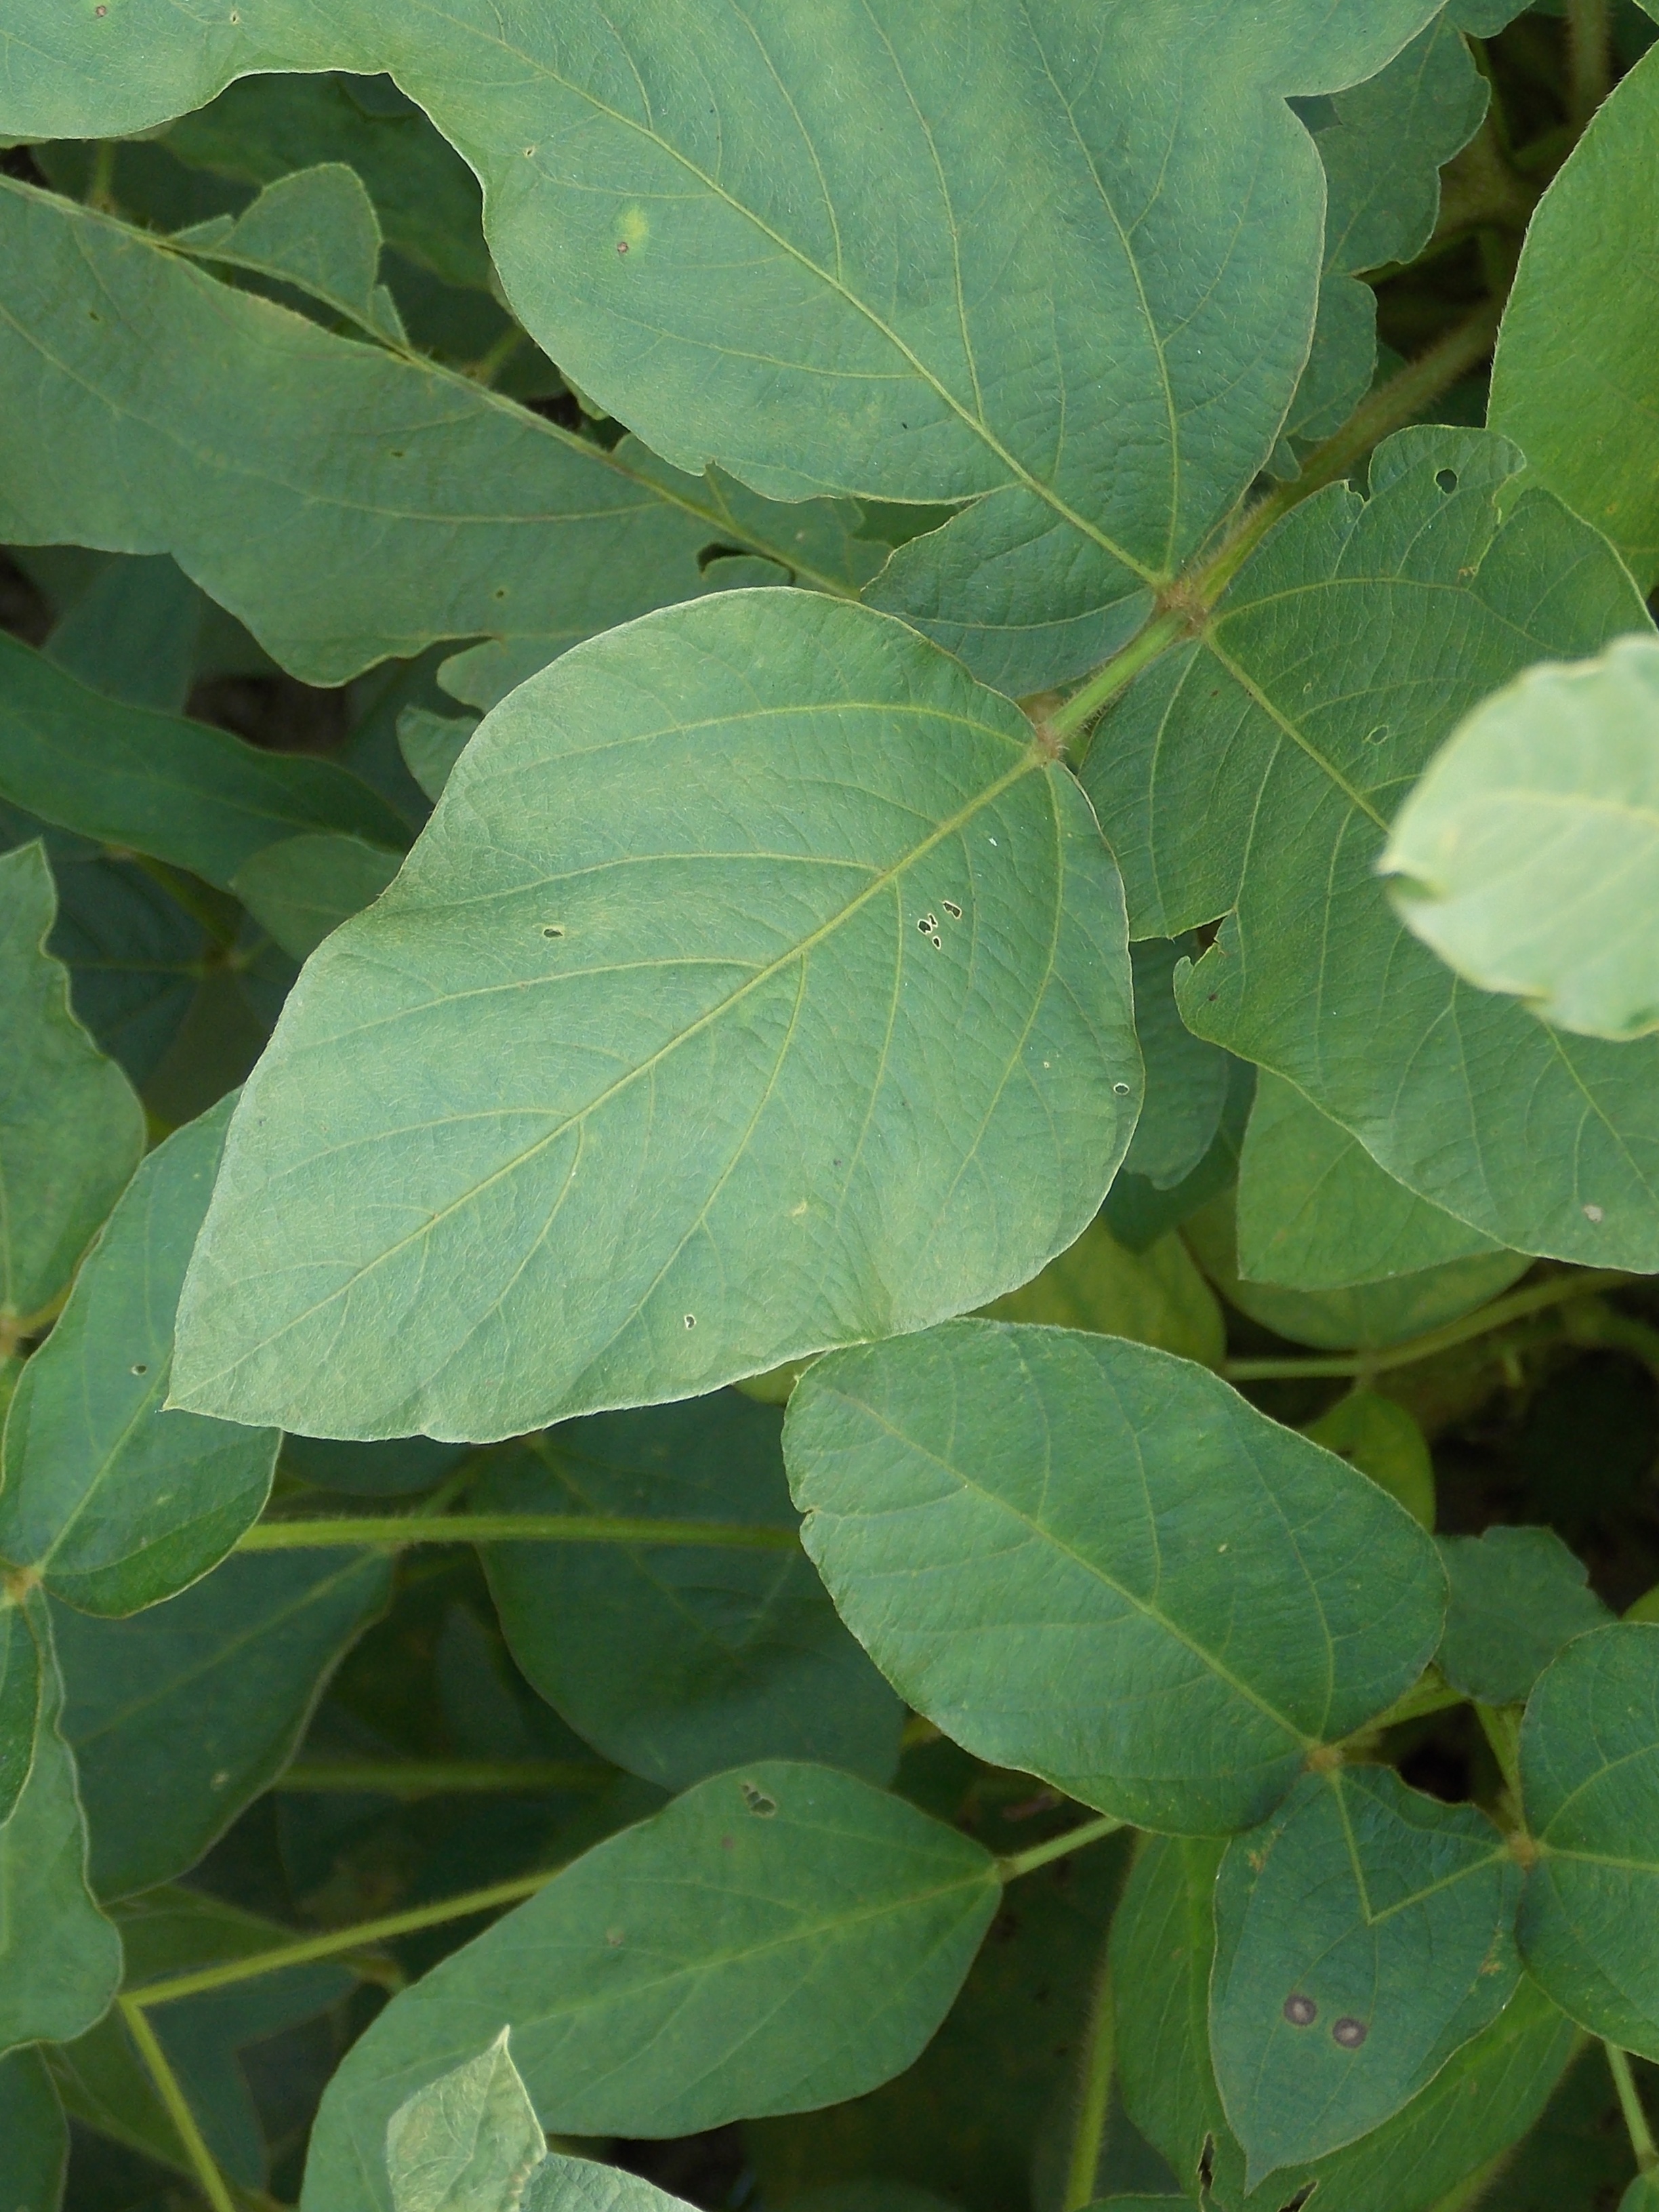
Label: Disease